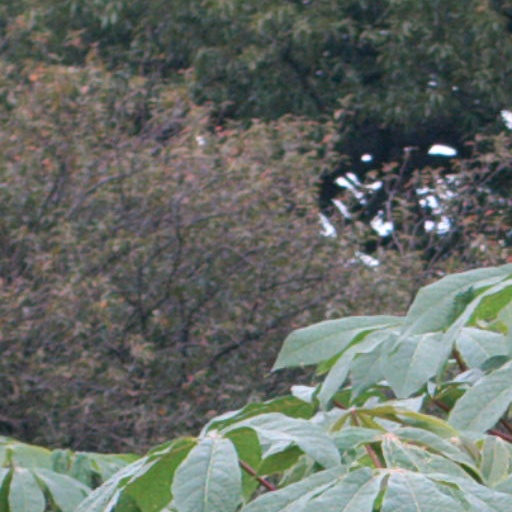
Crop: cassava